Offshore embedded anchors

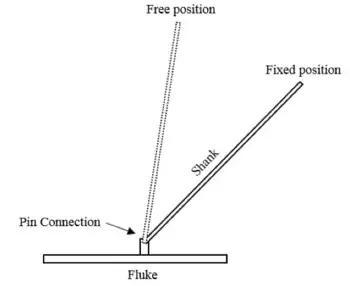
Anchor transition from DEA to VLA mode.

Vertically-loaded anchors (VLAs) are essentially DEAs that are free to rotate about the fluke-shank connection, which allows the anchor to withstand both vertical and horizontal loading and thus, unlike DEAs, mooring lines may be in either a catenary or taut-moored configuration. VLAs are embedded as DEAs are, over a specified drag length. As a result, much of the design considerations required for DEAs is applicable to VLAs. Following the drag length insertion, the fluke is "released" and allowed to rotate freely about its connection with the shank. This new anchor configuration results in the mooring line load being essentially normal to the fluke of the VLA.